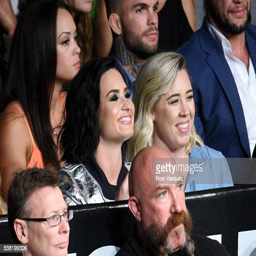
pop rock artist in the audience during the event